Kotka

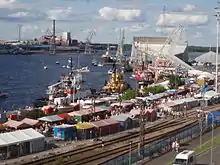
Kotka Maritime Festival ("Kotkan meripäivät") in 2008

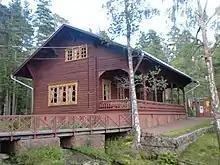
Langinkoski Imperial Fishing Lodge

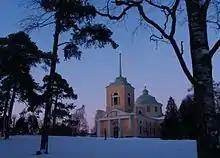
St. Nicholas Church in Kotka

Maritime Centre Vellamo is home to the Maritime Museum of Finland, the Museum of Kymenlaakso, the Coast Guard Museum, Information Centre Vellamo and the Kotka Cultural Centre. In addition to this, the building holds classrooms, seminar rooms, a 200-seat auditorium, Restaurant Laakonki with 100 seats, and Museum Shop Plootu.